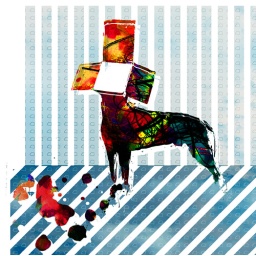
dog wall box blood by yelowcap